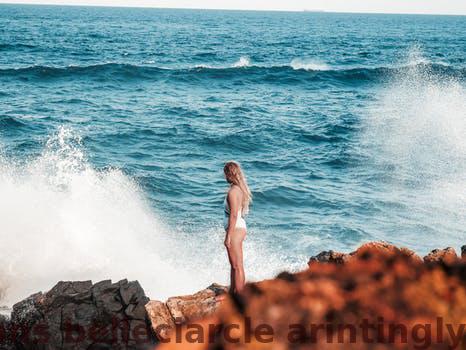
Label: Watermark